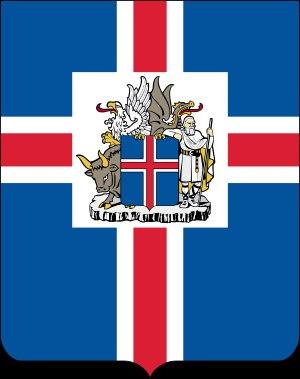
Les armoiries des présidents de l'Islande sont celles de leur famille ou ont été créées à l'admission du président au sein d'un ordre de chevalerie étranger.